Joseph Belgrano

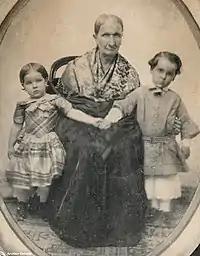
His wife, Doña Casiana Cabral y Gutiérrez de Bárcena.

He was born in Buenos Aires, son of Domingo Belgrano Pérez, a merchant born in Oneglia, and María Josefa González Casero, belonging to a distinguished family of Creole origin.